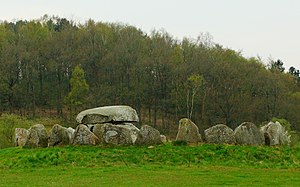
Poskær Stenhus
Stendyssen ligger på det sydlige Djursland i nærheden af landsbyerne Knebel, og Agri.
Poskær Stenhus, forår 2015
Poskær Stenhus er Danmarks største runddysse og blev opført i Tragtbægerkulturen omkring 3.300 f. Kr. og fungerede som en fælles grav- og kultplads. Et nærliggende vandhul med navnet Porskær har givet navn til Poskær Stenhus.